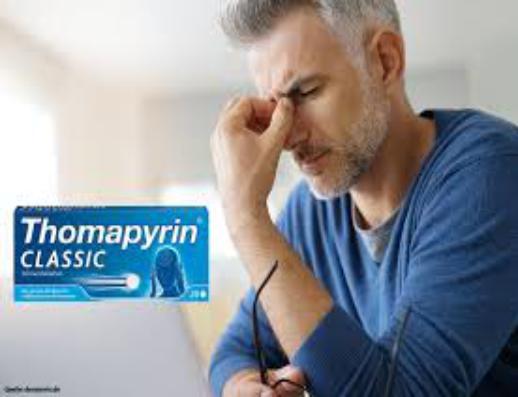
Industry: Medical